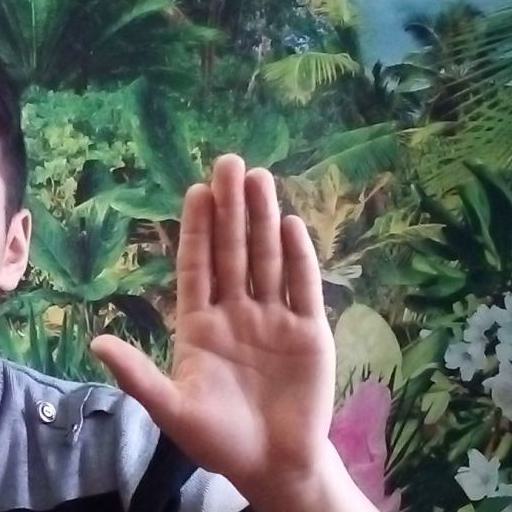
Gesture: stop